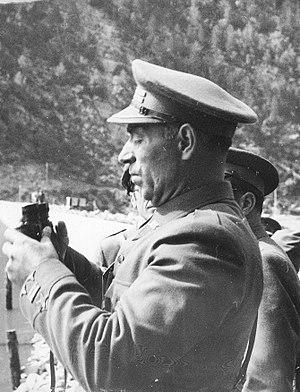
Antonio Beltrán Casaña était un militant communiste espagnol, membre du Parti communiste d'Espagne et dirigeant